Tomomi Okazaki

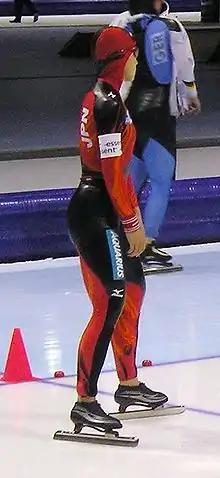

Tomomi Okazaki (born 7 September 1971) is a Japanese speed skater who has competed in five Olympic Games. She won a bronze medal at the 1998 Winter Olympics in Nagano, Japan. Okazaki was the oldest member of the Japanese team at the 2010 Winter Olympics.